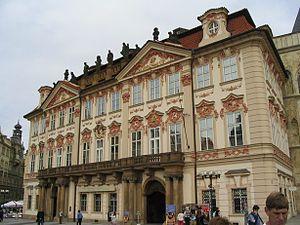
La famille von der Goltz est une famille de l'aristocratie prussienne originaire de la Nouvelle Marche qui subsiste aujourd'hui et qui s'est divisé en de nombreuses branches au cours de l'histoire.